Jason Davis (baseball)

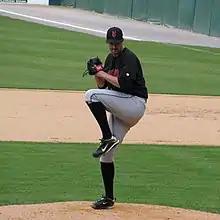
Jason Davis pitching for the Indians

After the season, Davis elected for free agency and signed a minor league contract with the Texas Rangers. He was released on March 27, . On March 30, Davis signed a minor league contract with the Pittsburgh Pirates and he began the season in the rotation at Triple-A Indianapolis Indians, going 6–9 with a 4.41 ERA in 21 games, 20 starts. Davis went a season-high eight innings to win his final Triple-A start against the Charlotte Knights on July 22, allowing two runs on seven hits. He was called up to Pittsburgh where he made appearances, going 2–4 with a 5.29 ERA in 34 innings. Davis made his first start against the Philadelphia Phillies on August 10, holding the Phillies to no earned runs on four hits and four walks over six innings. He declined a minor league assignment on December 10, 2008, becoming a free agent. He had been mentioned as possibly going to pitch in Japan, but instead re-signed with the Pirates.